Women in the United States House of Representatives

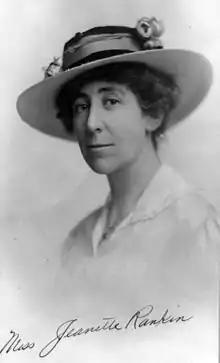
Sometimes called the "Lady of the House", Jeannette Rankin entered the House of Representatives in 1917 as the first woman in Congress.

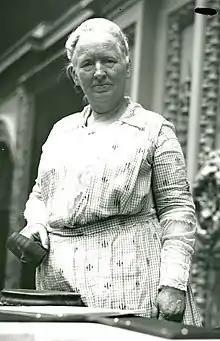
Alice Mary Robertson became the first woman to preside over the House or either chamber of Congress in 1921. In addition, she was the first woman elected from the American South (Oklahoma) and the first woman to defeat an incumbent representative.

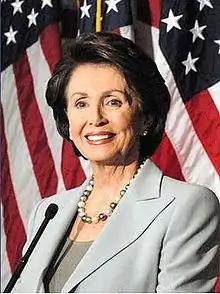
Nancy Pelosi, 52nd speaker of the United States House of Representatives (2007–2011, 2019–2023), the only woman to hold the position.

The first woman to be elected to Congress was Montana's Jeannette Rankin, a Republican, in the 1916 House elections; notably, this occurred before the ratification of the 19th Amendment in 1920, which prohibits the federal government or any state from denying citizens the right to vote on the basis of sex. On April 2, 1917, she took her oath of office along with the other members of the 65th Congress.